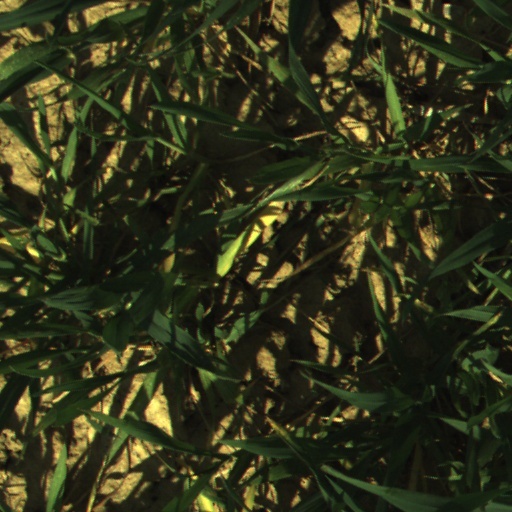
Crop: wheat